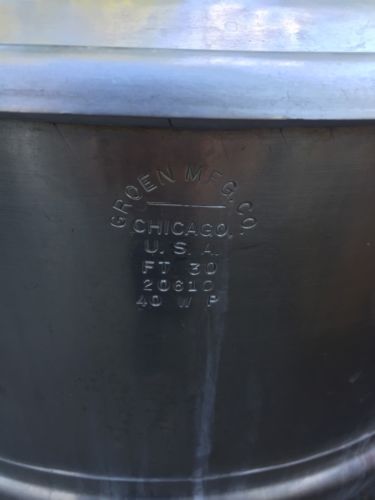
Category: kettle